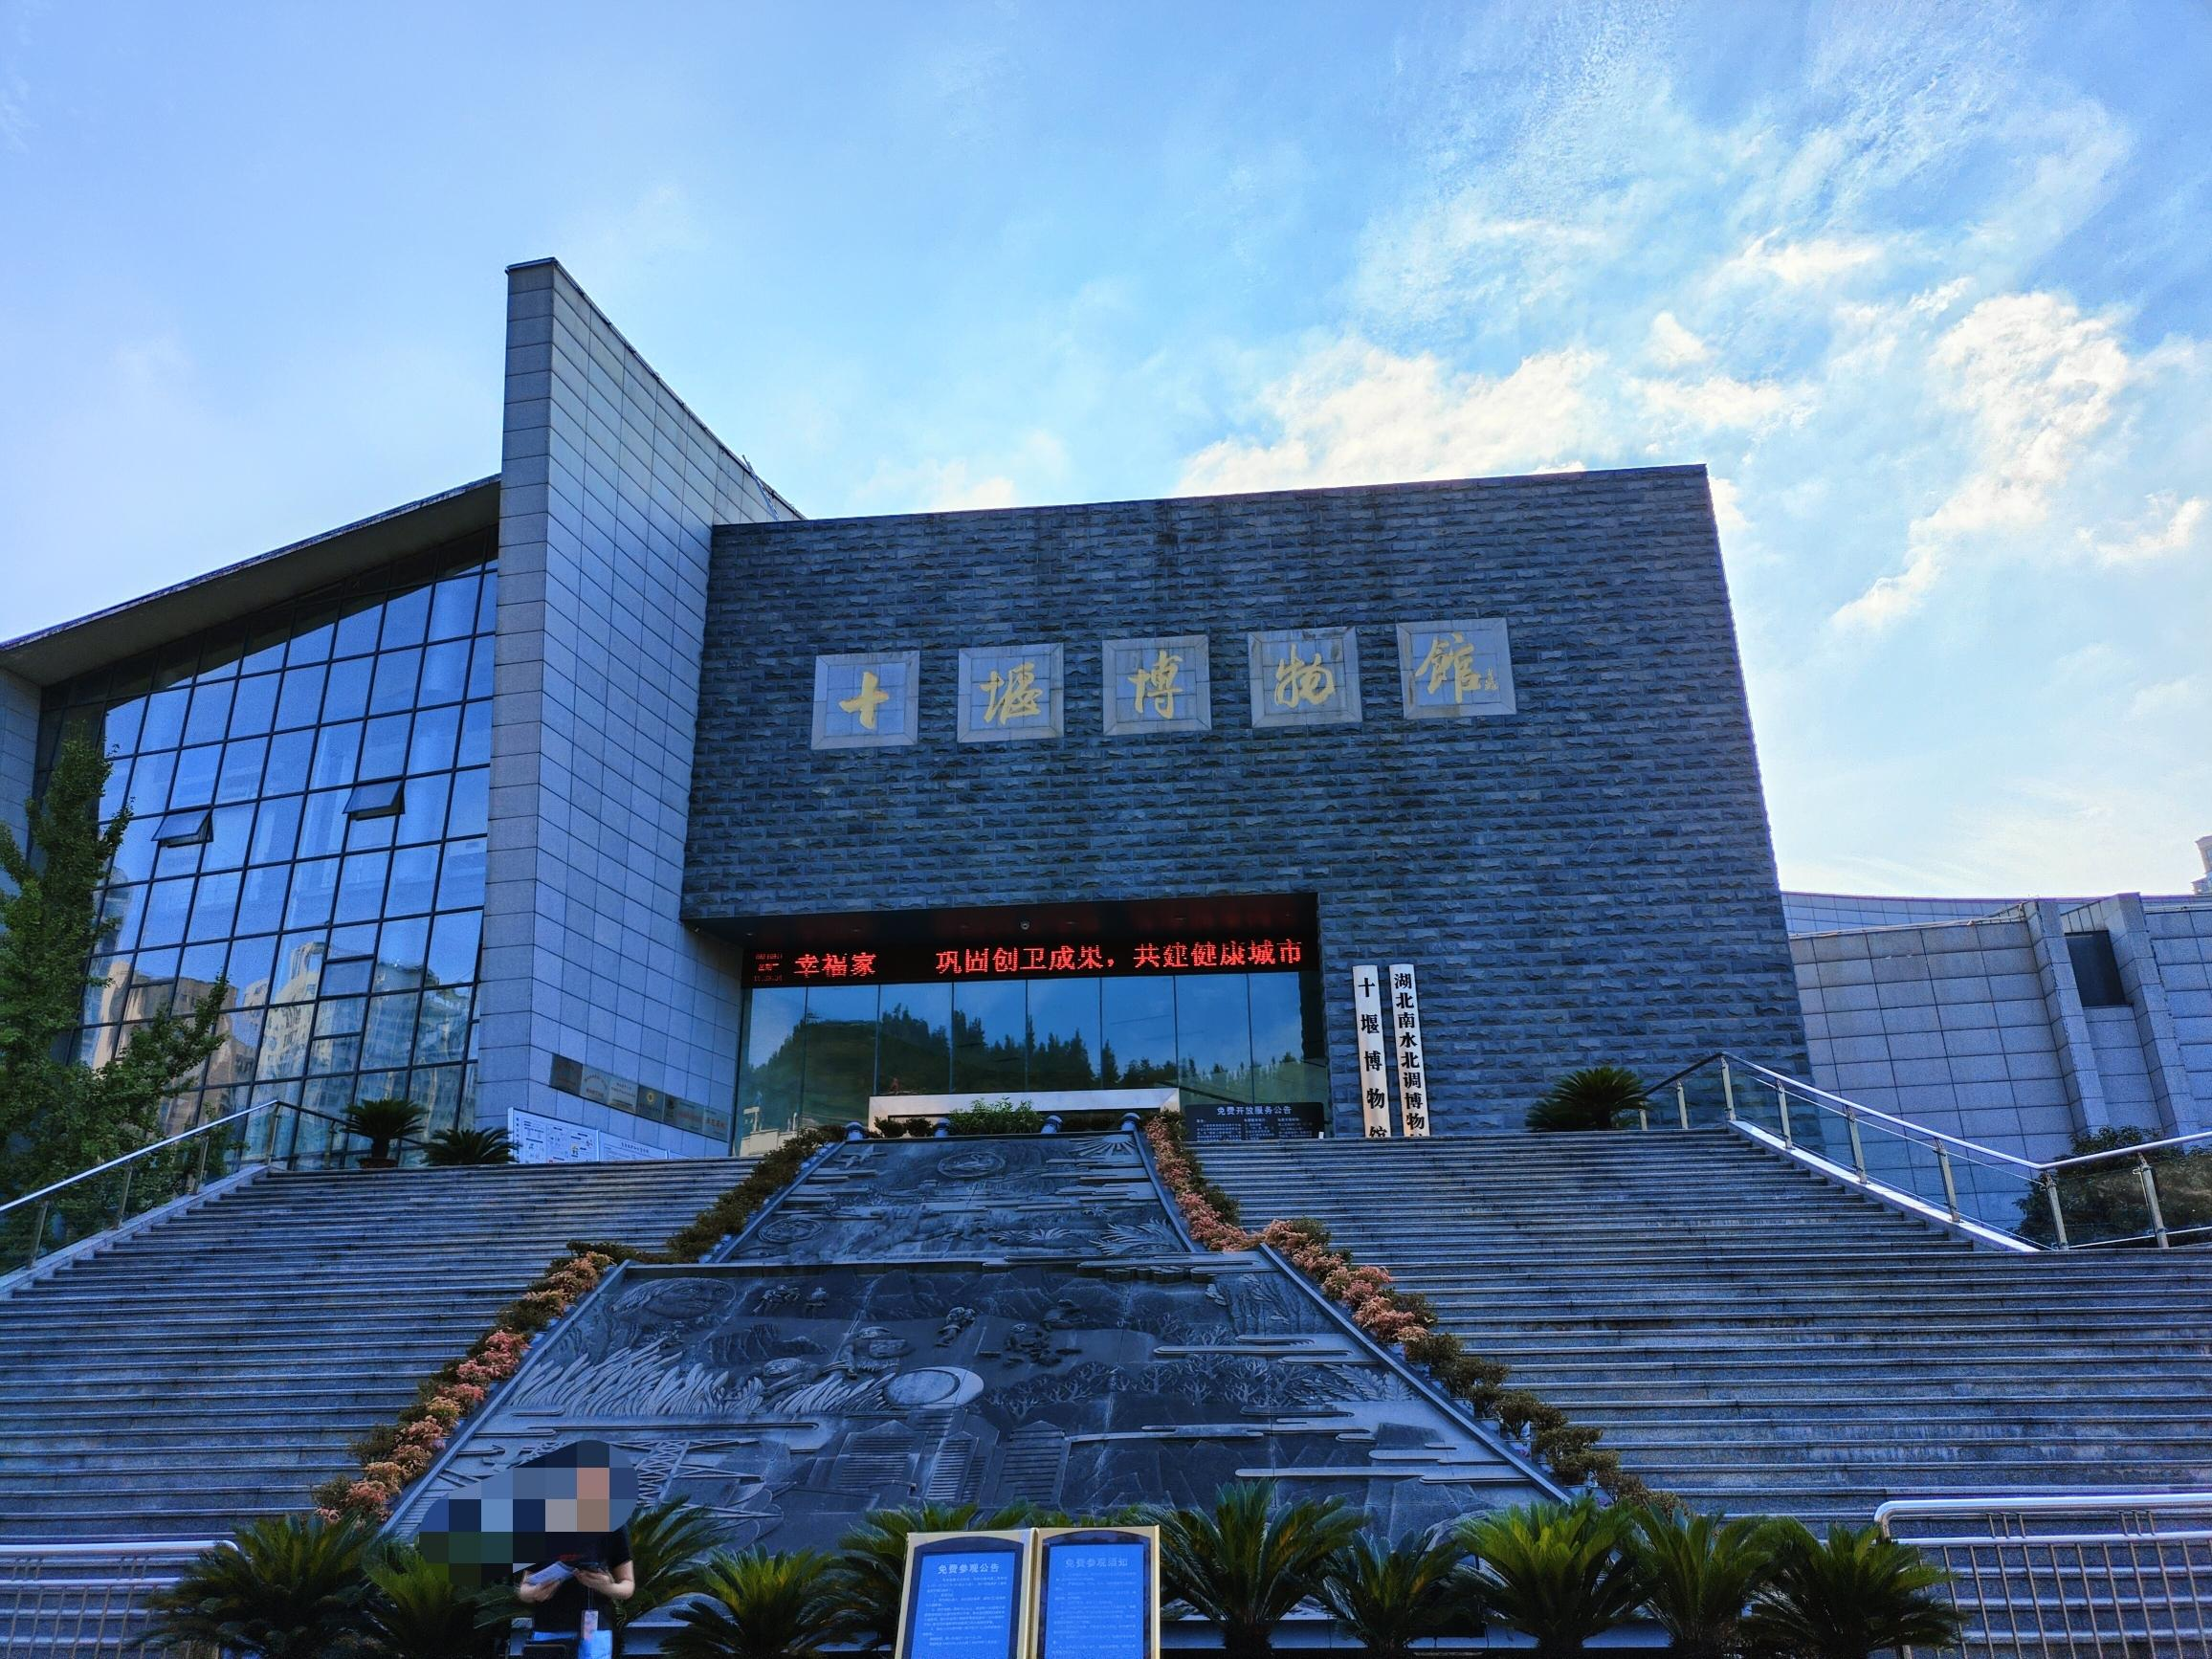
地标名称：十堰博物馆
所在城市：十堰市·茅箭区